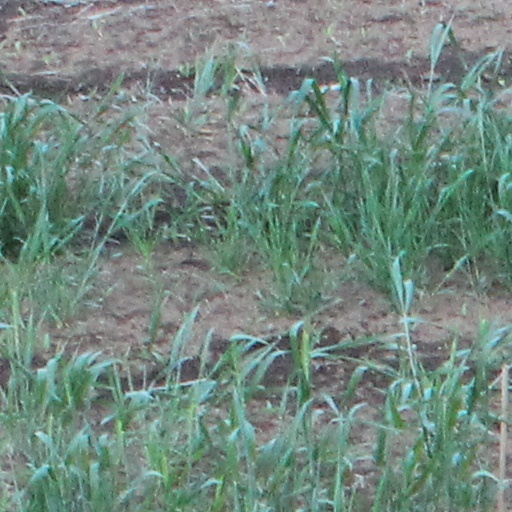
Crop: wheat